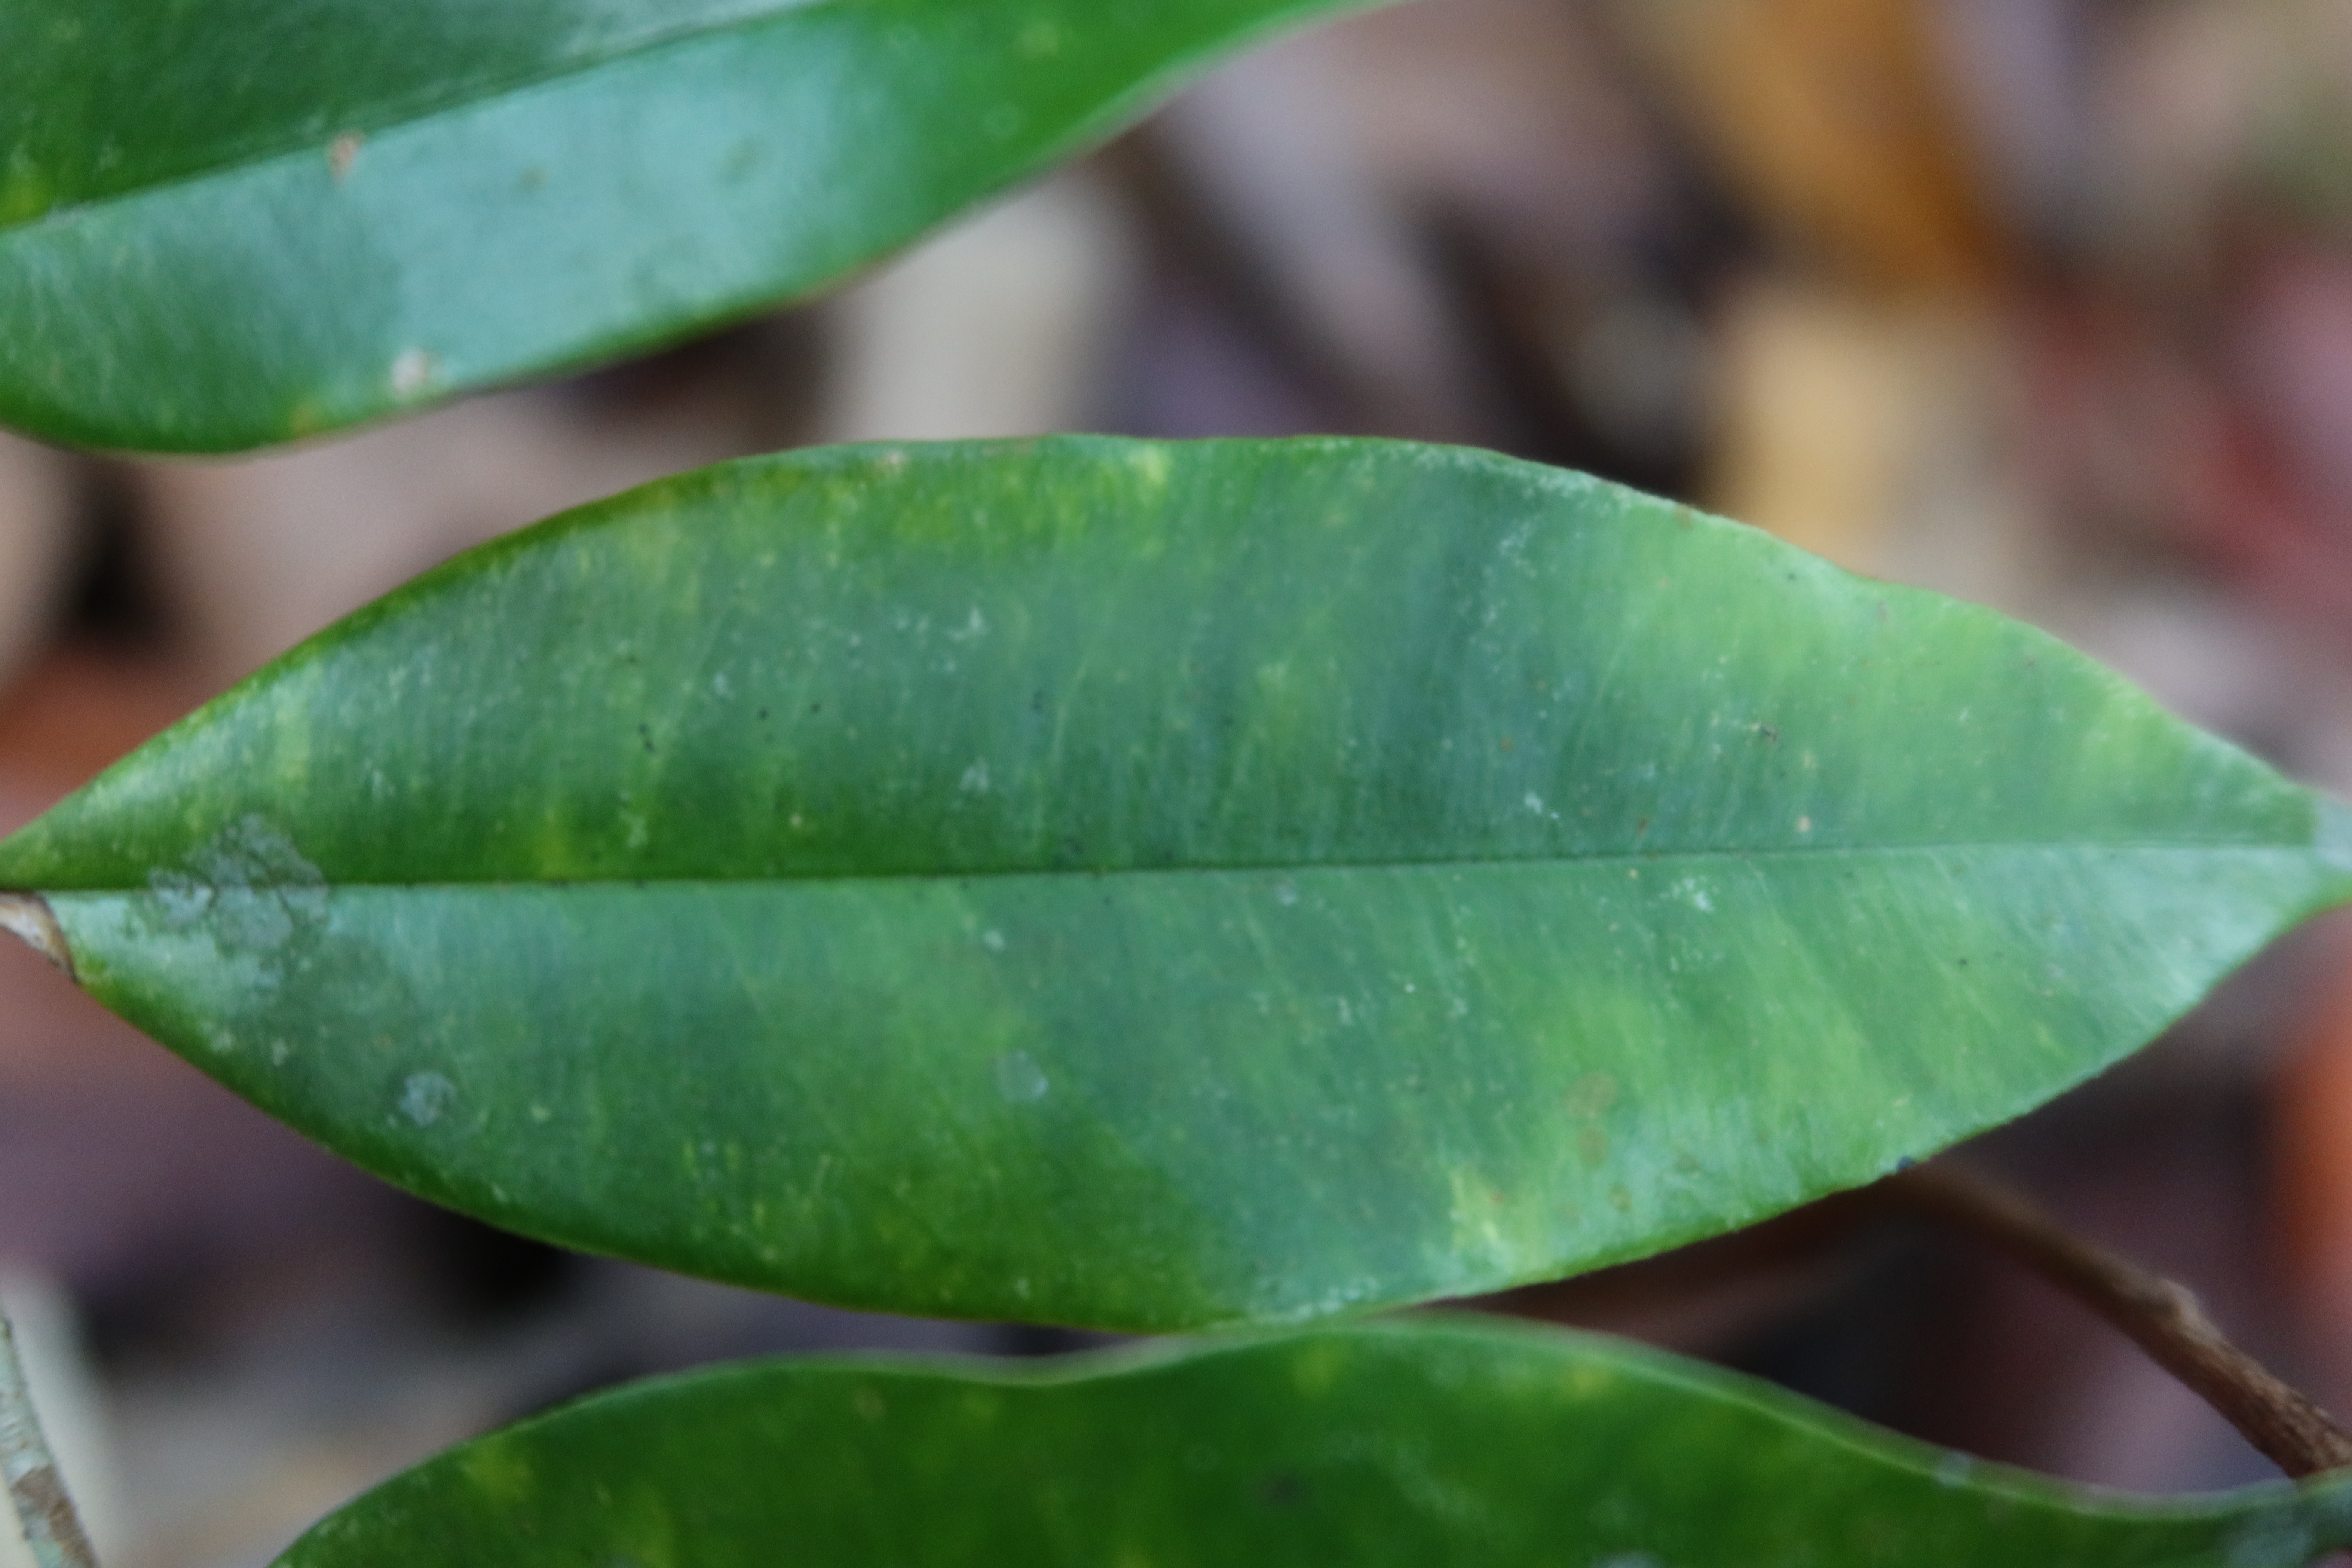
Label: Powdery mildew